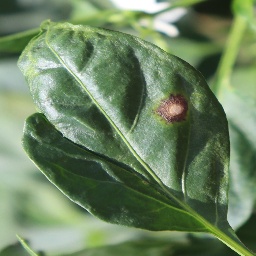
Label: cercospora